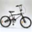
Label: bicycle